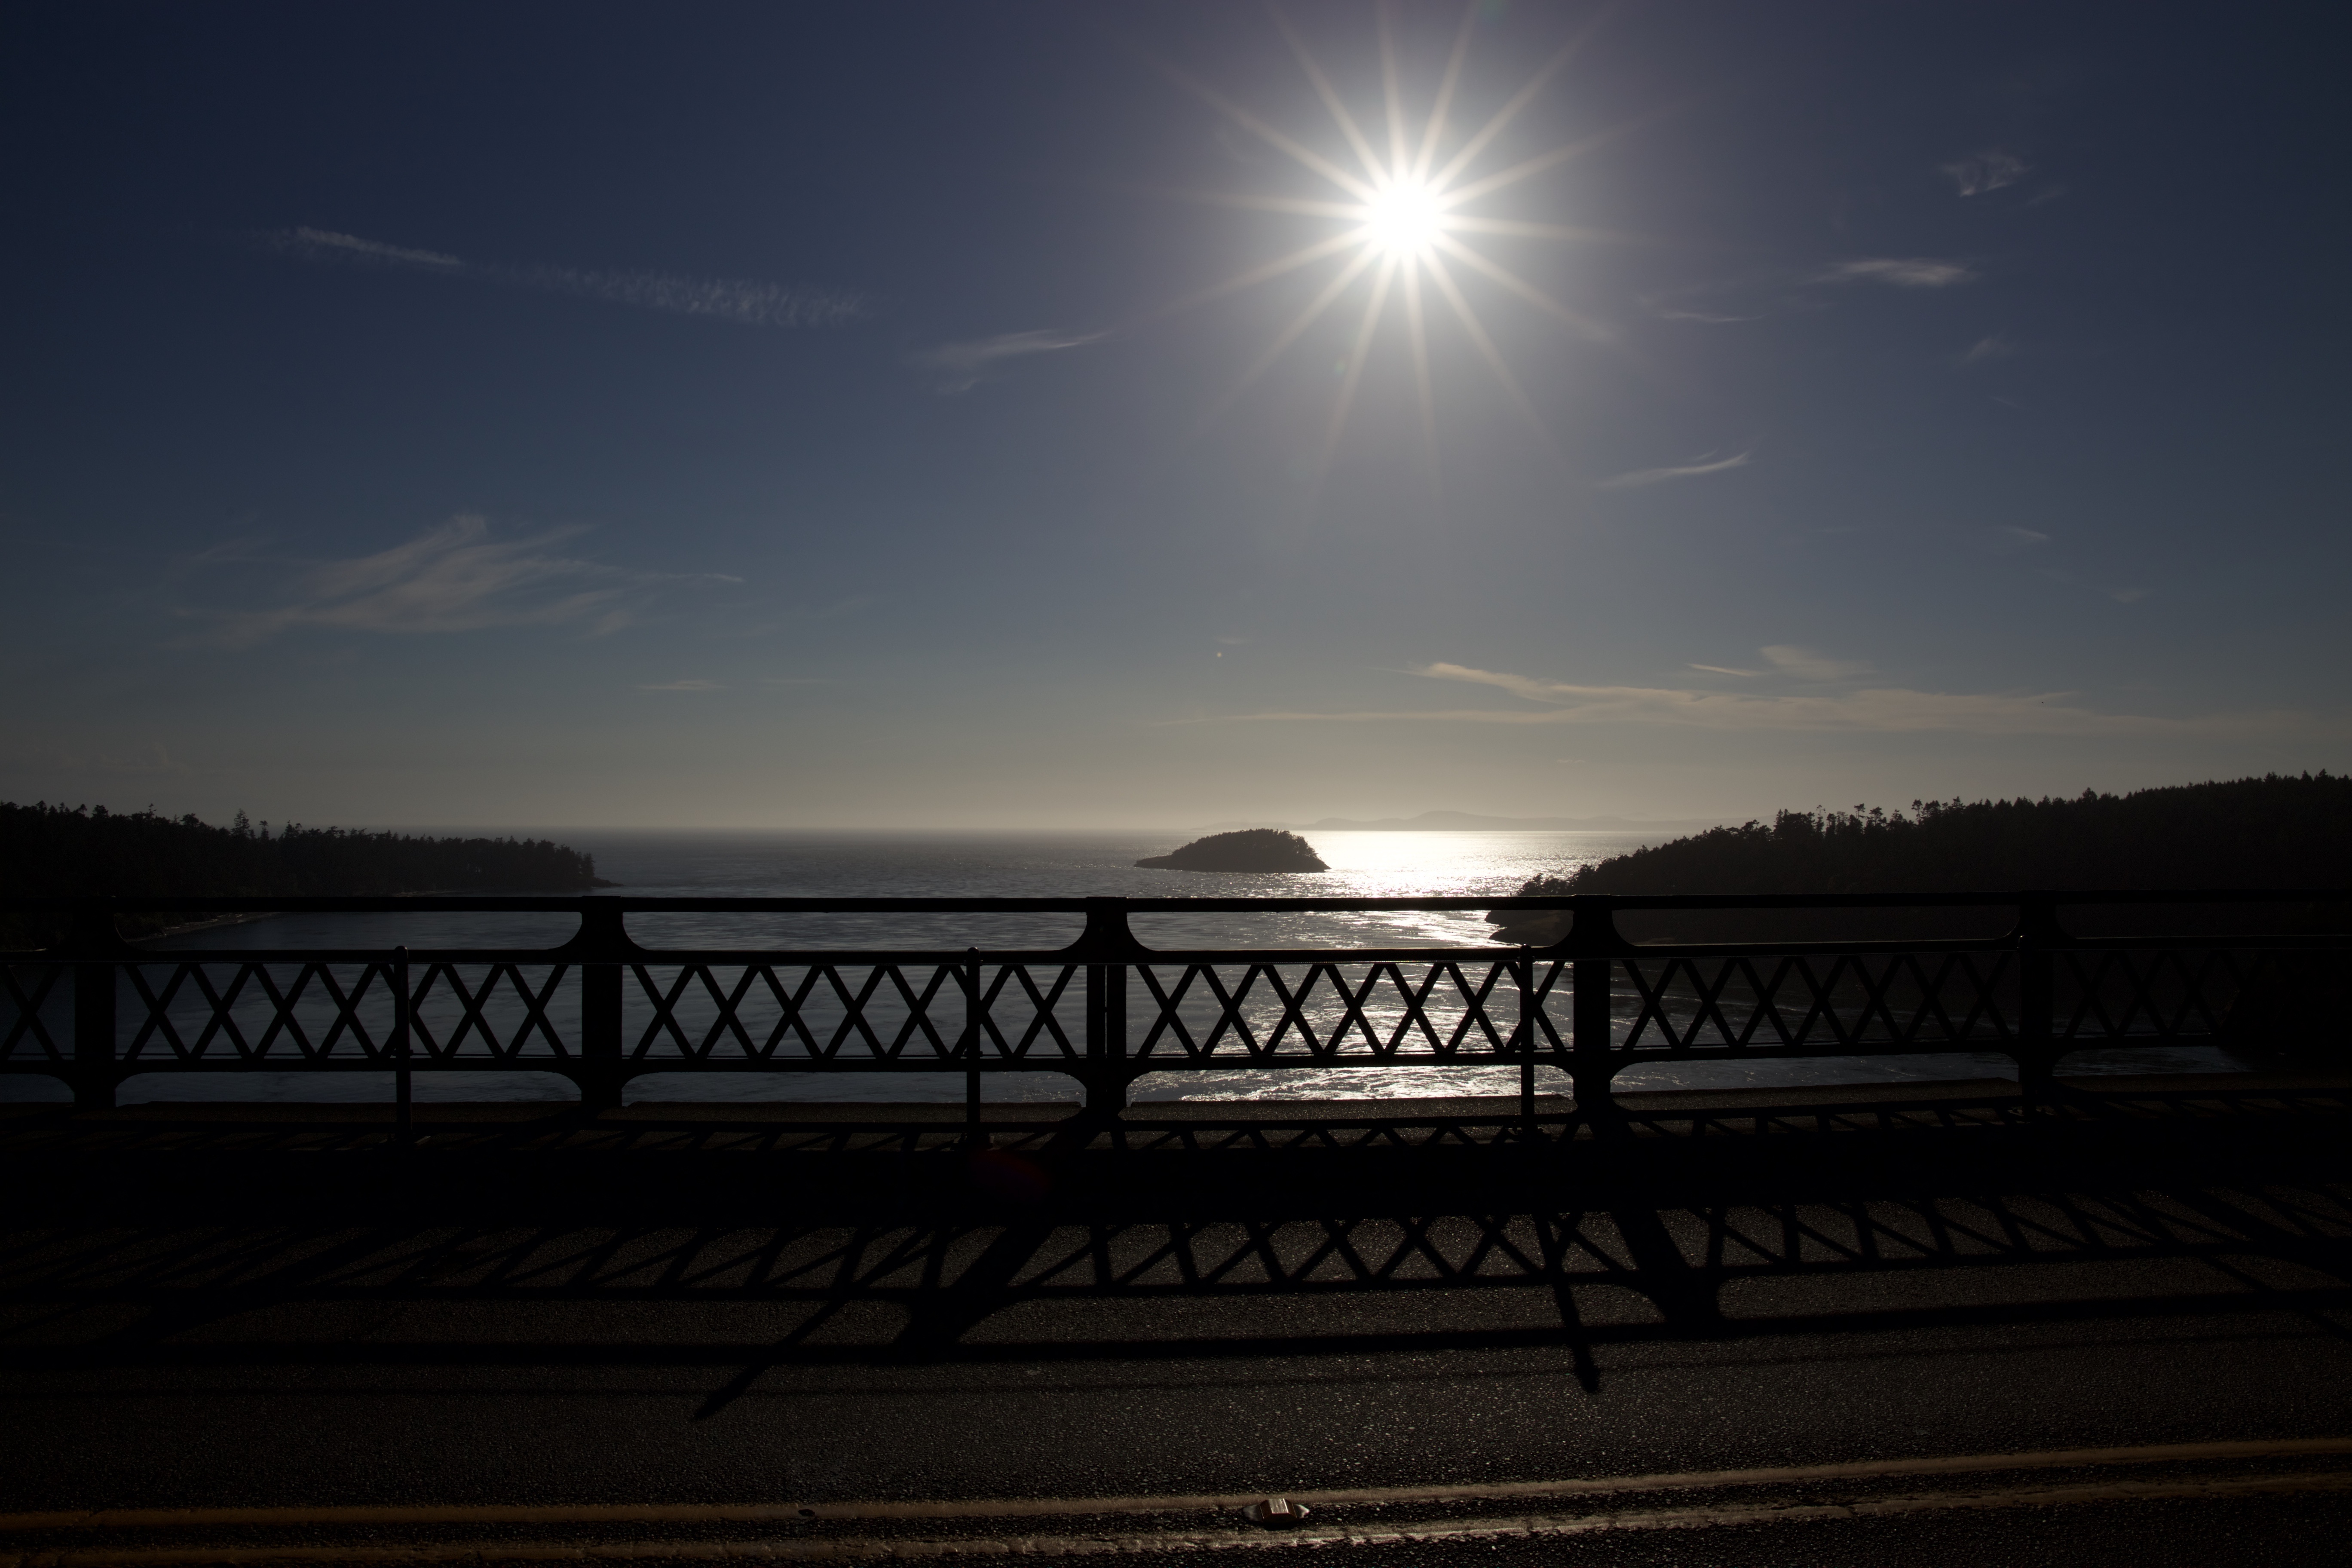
horizon, light, cloud, sky, sun, sunrise, sunset, night, sunlight, morning, dawn, atmosphere, dusk, evening, reflection, darkness, shape, astronomical object, atmosphere of earth